Natalia Zagryazhskaya

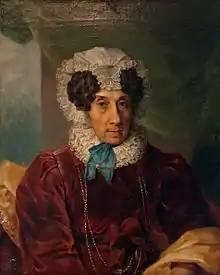
Natalia Zagryazhskaya in her old age

Countess Natalia Kirillovna Zagryazhskaya ("née" Razumovskaya; 5 September 1747 – 19 May 1837) was a Russian philanthropist, salonist and lady-in-waiting. She was a leading member of Saint Petersburg society from the 1770s until her death in 1837 and is often mentioned in contemporary memoirs and diaries.